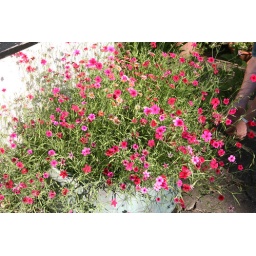
Beryl's flowers in a pot look great against the white cottage wall.